Canterbury Parkway railway station

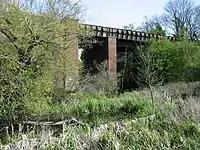
Proposed station site. The Ashford-Ramsgate line is to the right, running underneath the Chatham Main Line.

Canterbury Parkway railway station is a proposed interchange between the Ashford–Ramsgate line and the Chatham Main Line near Canterbury, Kent.